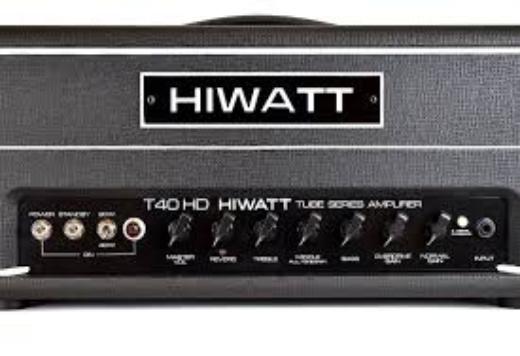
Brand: Hiwatt
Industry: Electronic